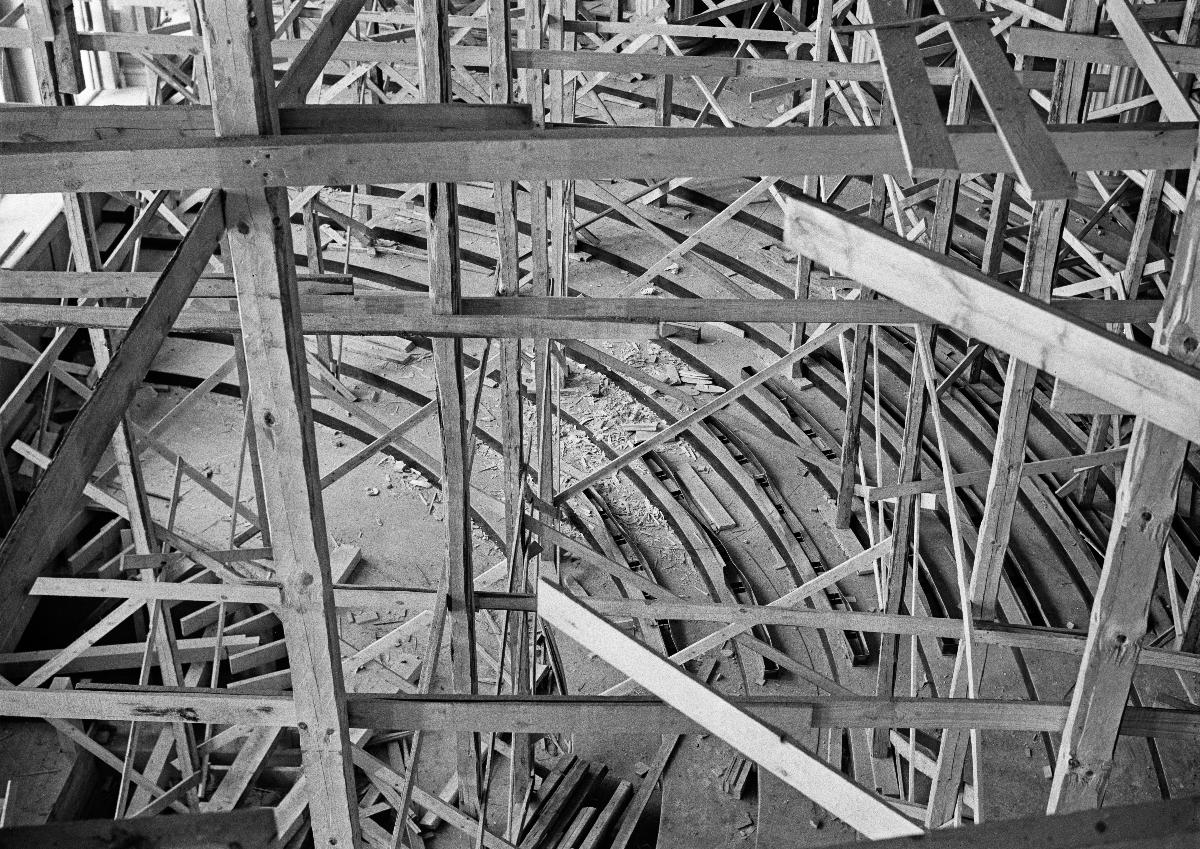
Helsingin yliopiston rakennuksen korjaustyöt
Helsingfors universitetsbyggnadens reparationer; The reparations of Helsinki University building
sisällön kuvaus: Helsingin yliopiston rakennuksen korjaustyöt 1939. content description: The reparations of Helsinki University building 1939. innehållsbeskrivning: Helsingfors universitetsbyggnadens reparationer 1939.
Kuvaaja: Sundström, Hugo, kuvaaja
Vuosi: 1939
Paikka: Suomi, Uusimaa, Helsinki
Aiheet: HBL; yliopistot; rakennukset; korjaustyöt; universities; buildings; repair work; university buildings; reparations; högskolor; byggnader; reparationsarbete; universitet; universitetsbyggnader; reparationer